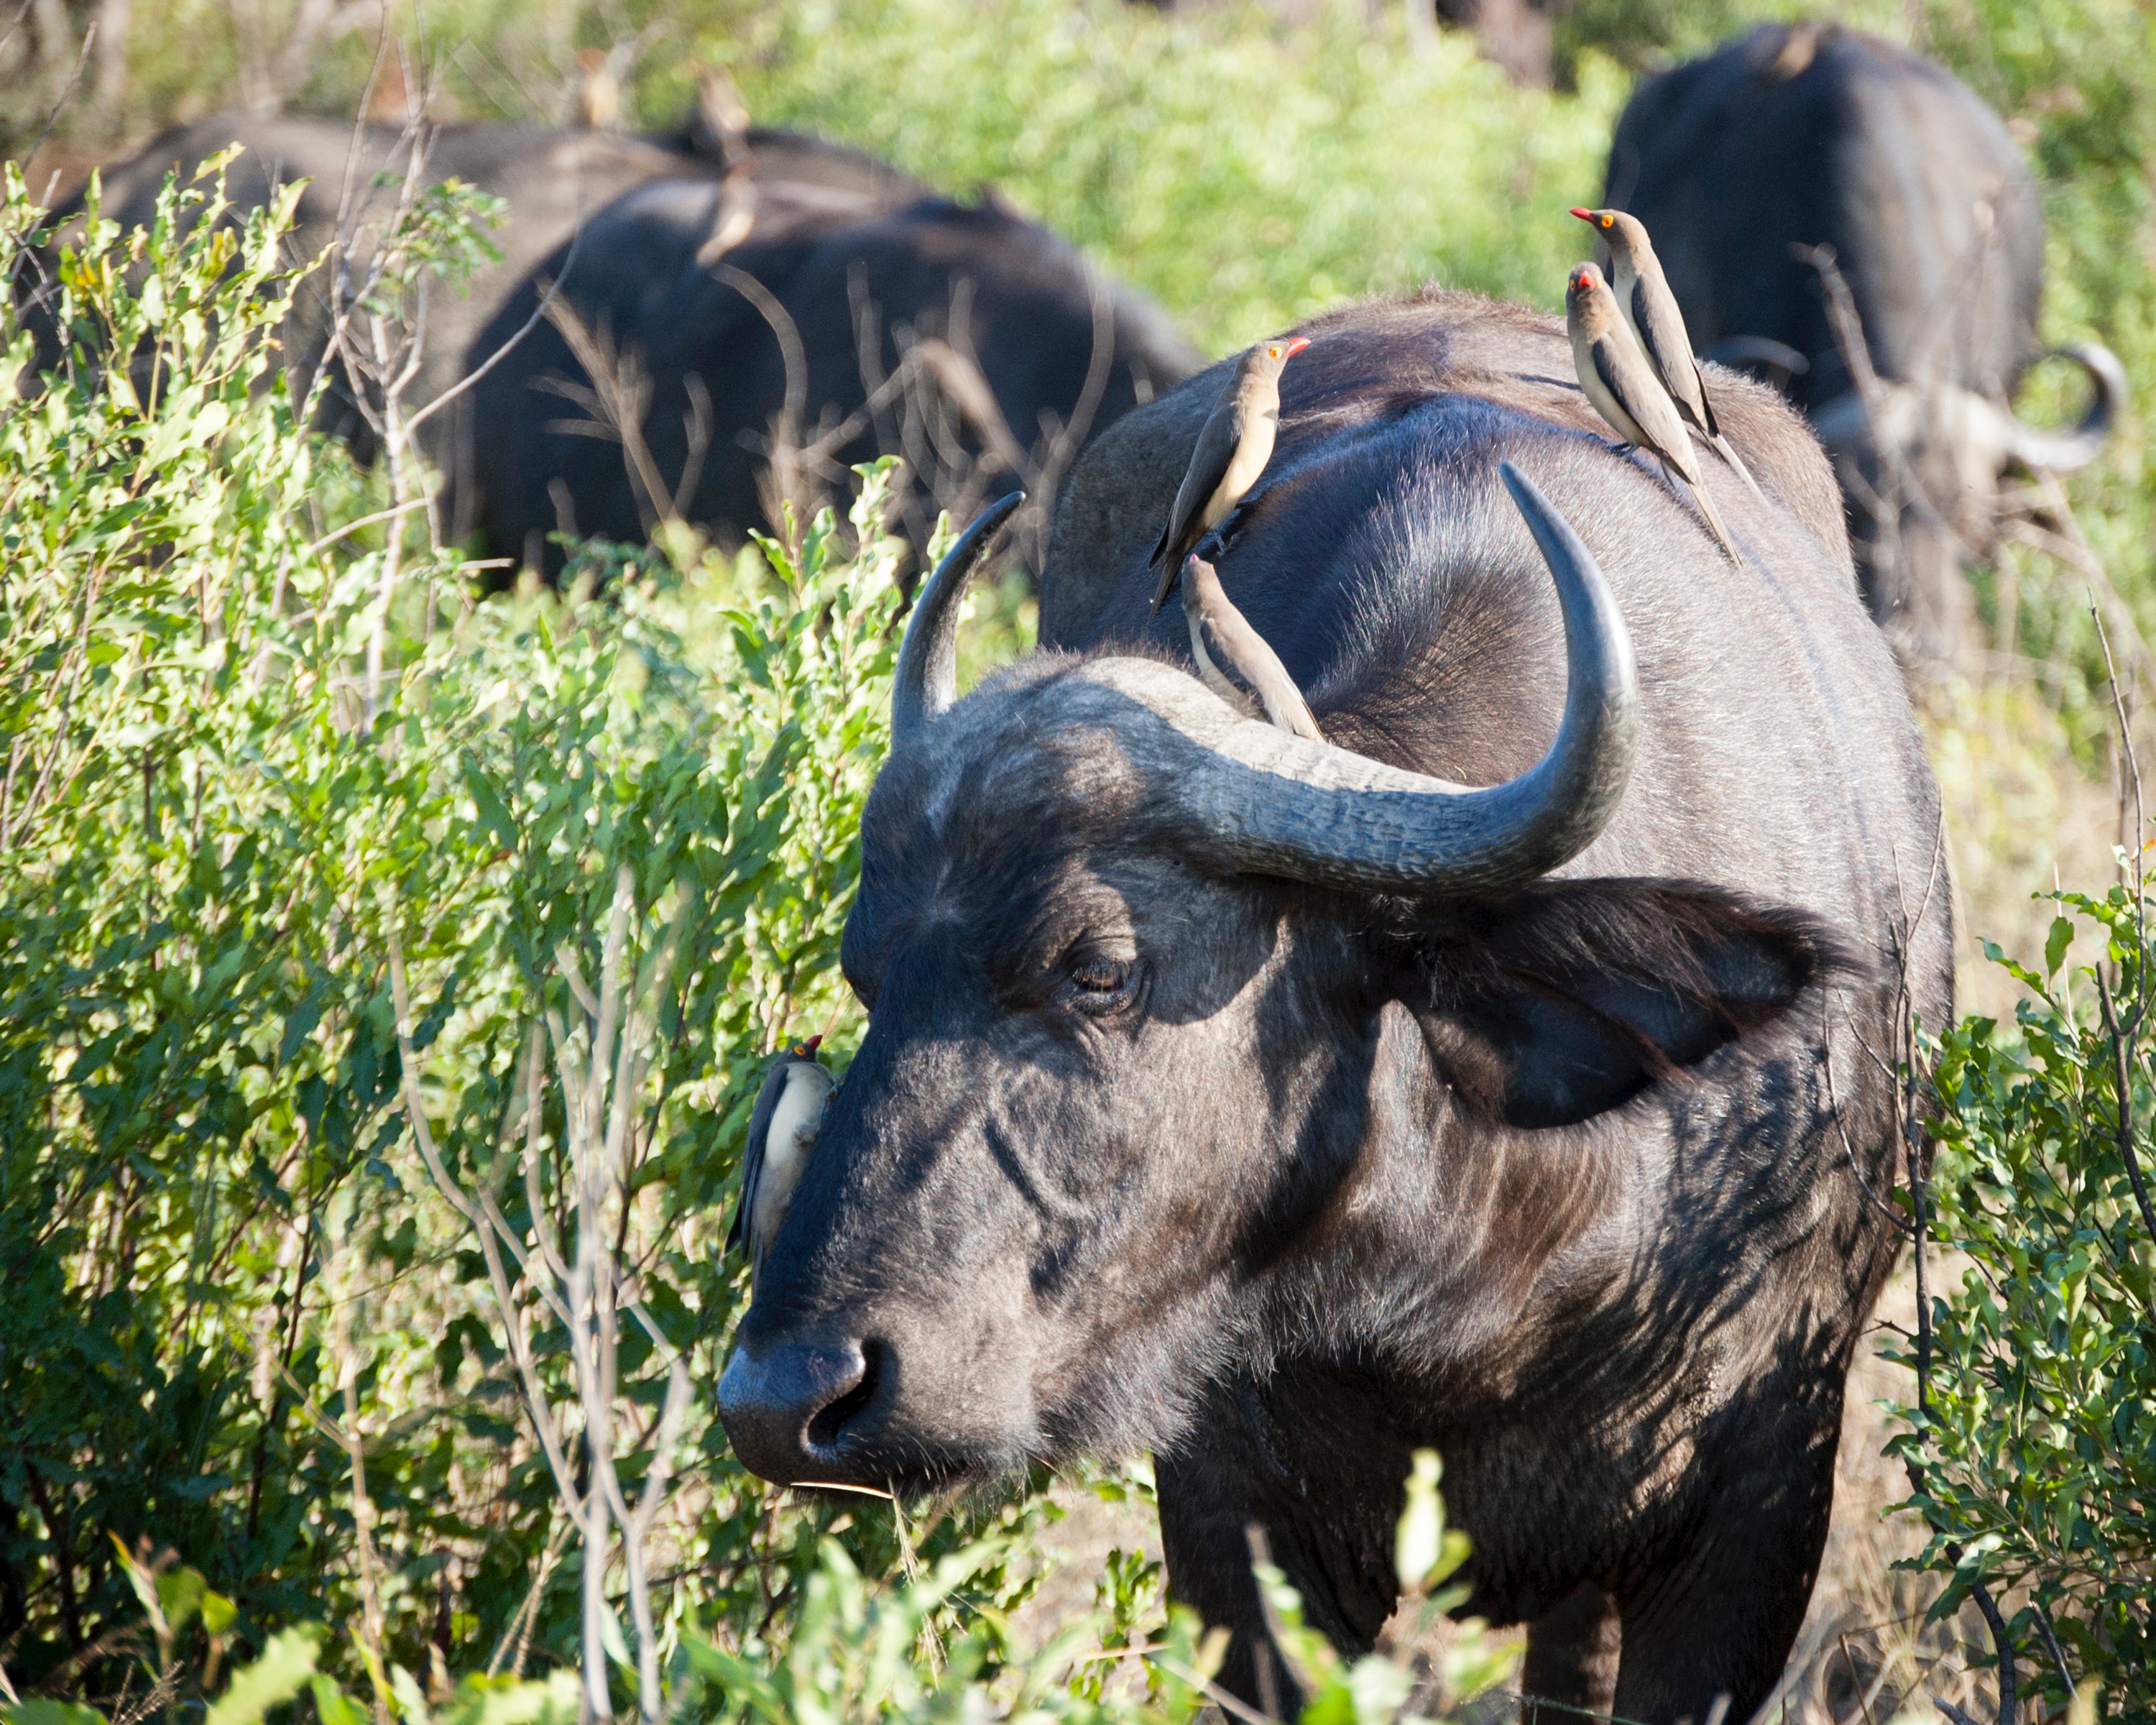
grass, meadow, wildlife, horn, herd, pasture, grazing, mammal, fauna, safari, water buffalo, cattle like mammal, working animal